Erika Harlacher

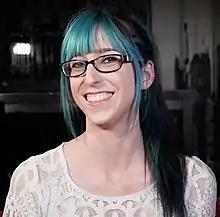
Harlacher in 2018

Erika Lynn Harlacher-Stone (born August 29, 1990) is an American voice actress who has provided voices for English dubbed Japanese anime shows and video games. Some of her major roles in anime include: Ami Kawashima in "Toradora!", Mimori Togo in "Yuki Yuna is a Hero", Asseylum Vers Allusia in "Aldnoah.Zero", Elizabeth Liones in "The Seven Deadly Sins", Kurapika in "Hunter × Hunter", Violet in "Violet Evergarden", and Yumeko in "Kakegurui – Compulsive Gambler", and Shinobu in "". In video games, she provides the voice of Kyoko Kirigiri and Kaede Akamatsu in the "Danganronpa" video game series, Venti and Istaroth in "Genshin Impact", Juna Crawford in "" and "", Ayesha in "Atelier Ayesha: The Alchemist of Dusk", Ann Takamaki in "Persona 5", and Raging Bull in "", "Secret of Mana", "Final Fantasy VII Remake".